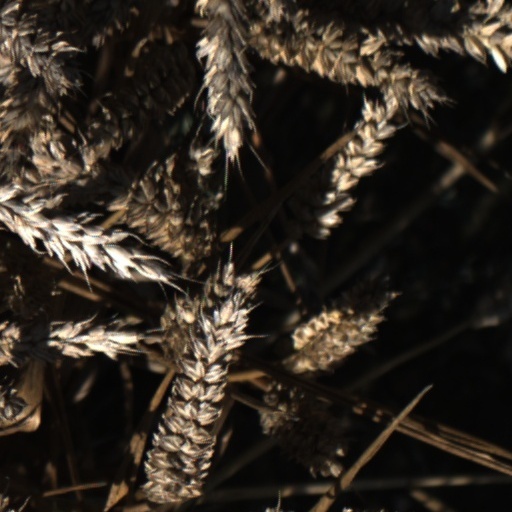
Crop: wheat